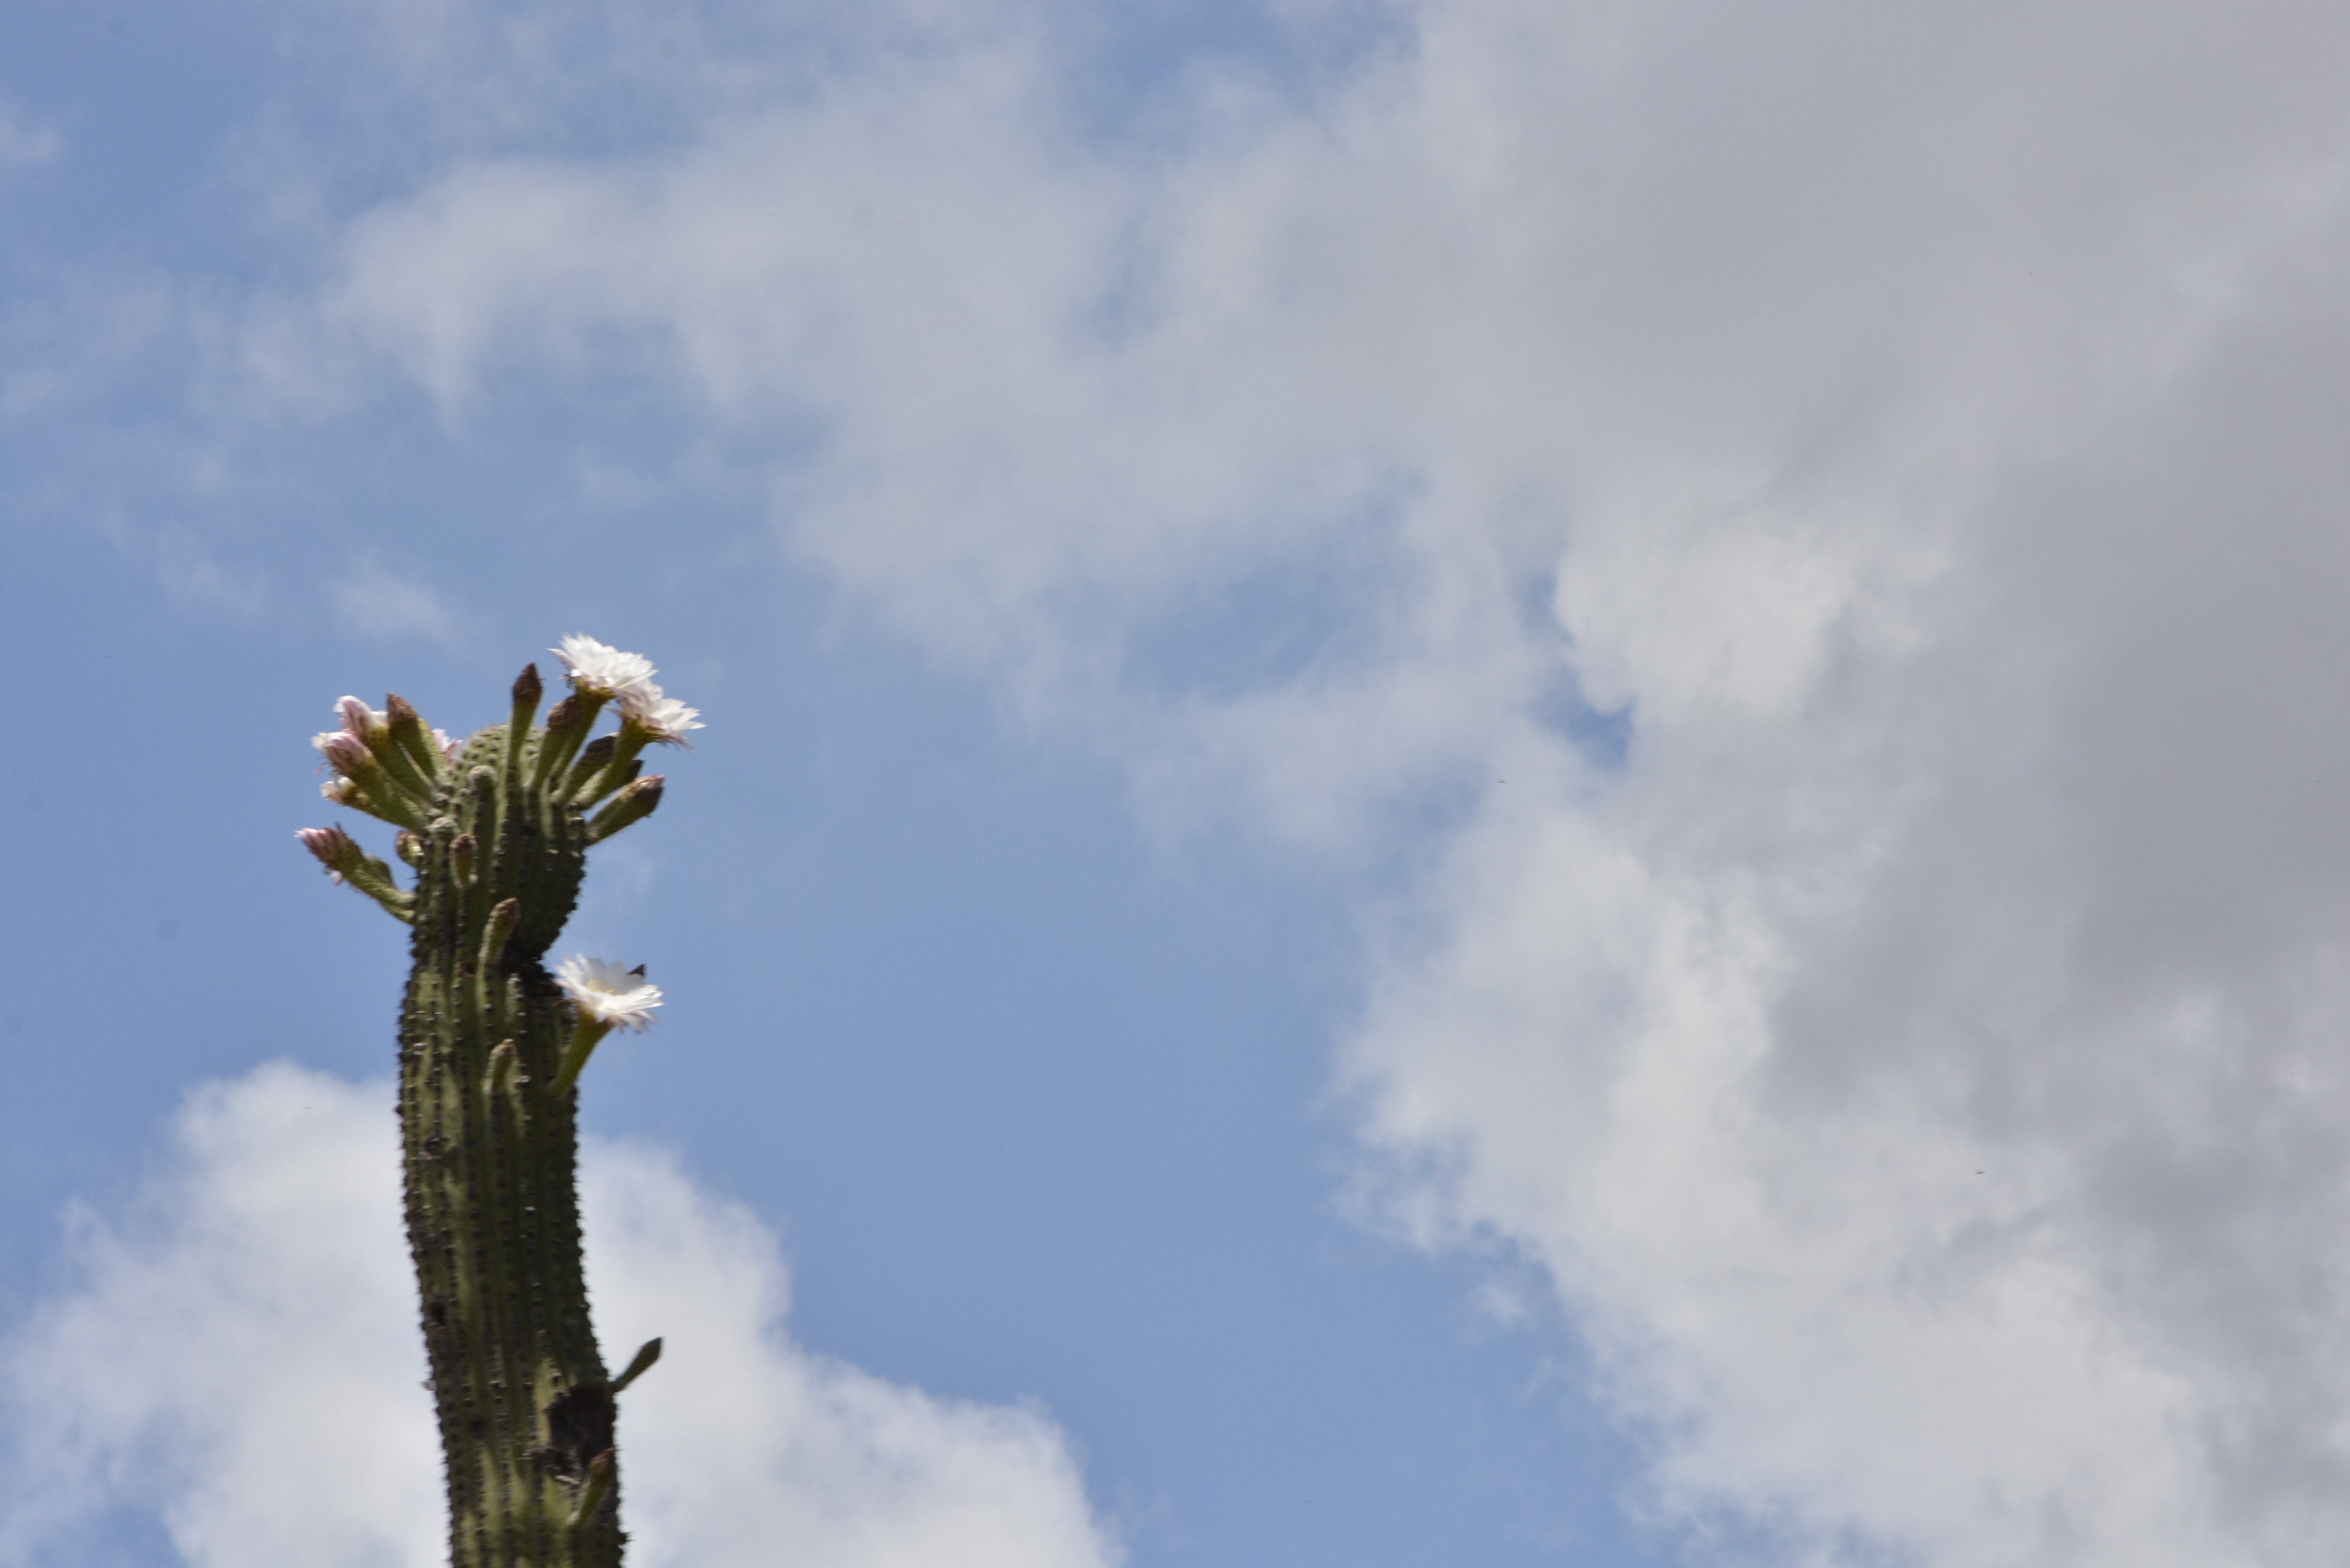
sky, cloud, daytime, vegetation, blue, flower, tree, plant, branch, spring, botany, plant stem, cumulus, saguaro, meteorological phenomenon, cactus, wildflower, bud, hedgehog cactus, twig